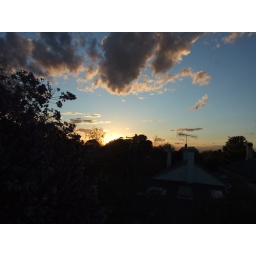
The view from an upstairs window of my house. Blossom tree is out in spring :)